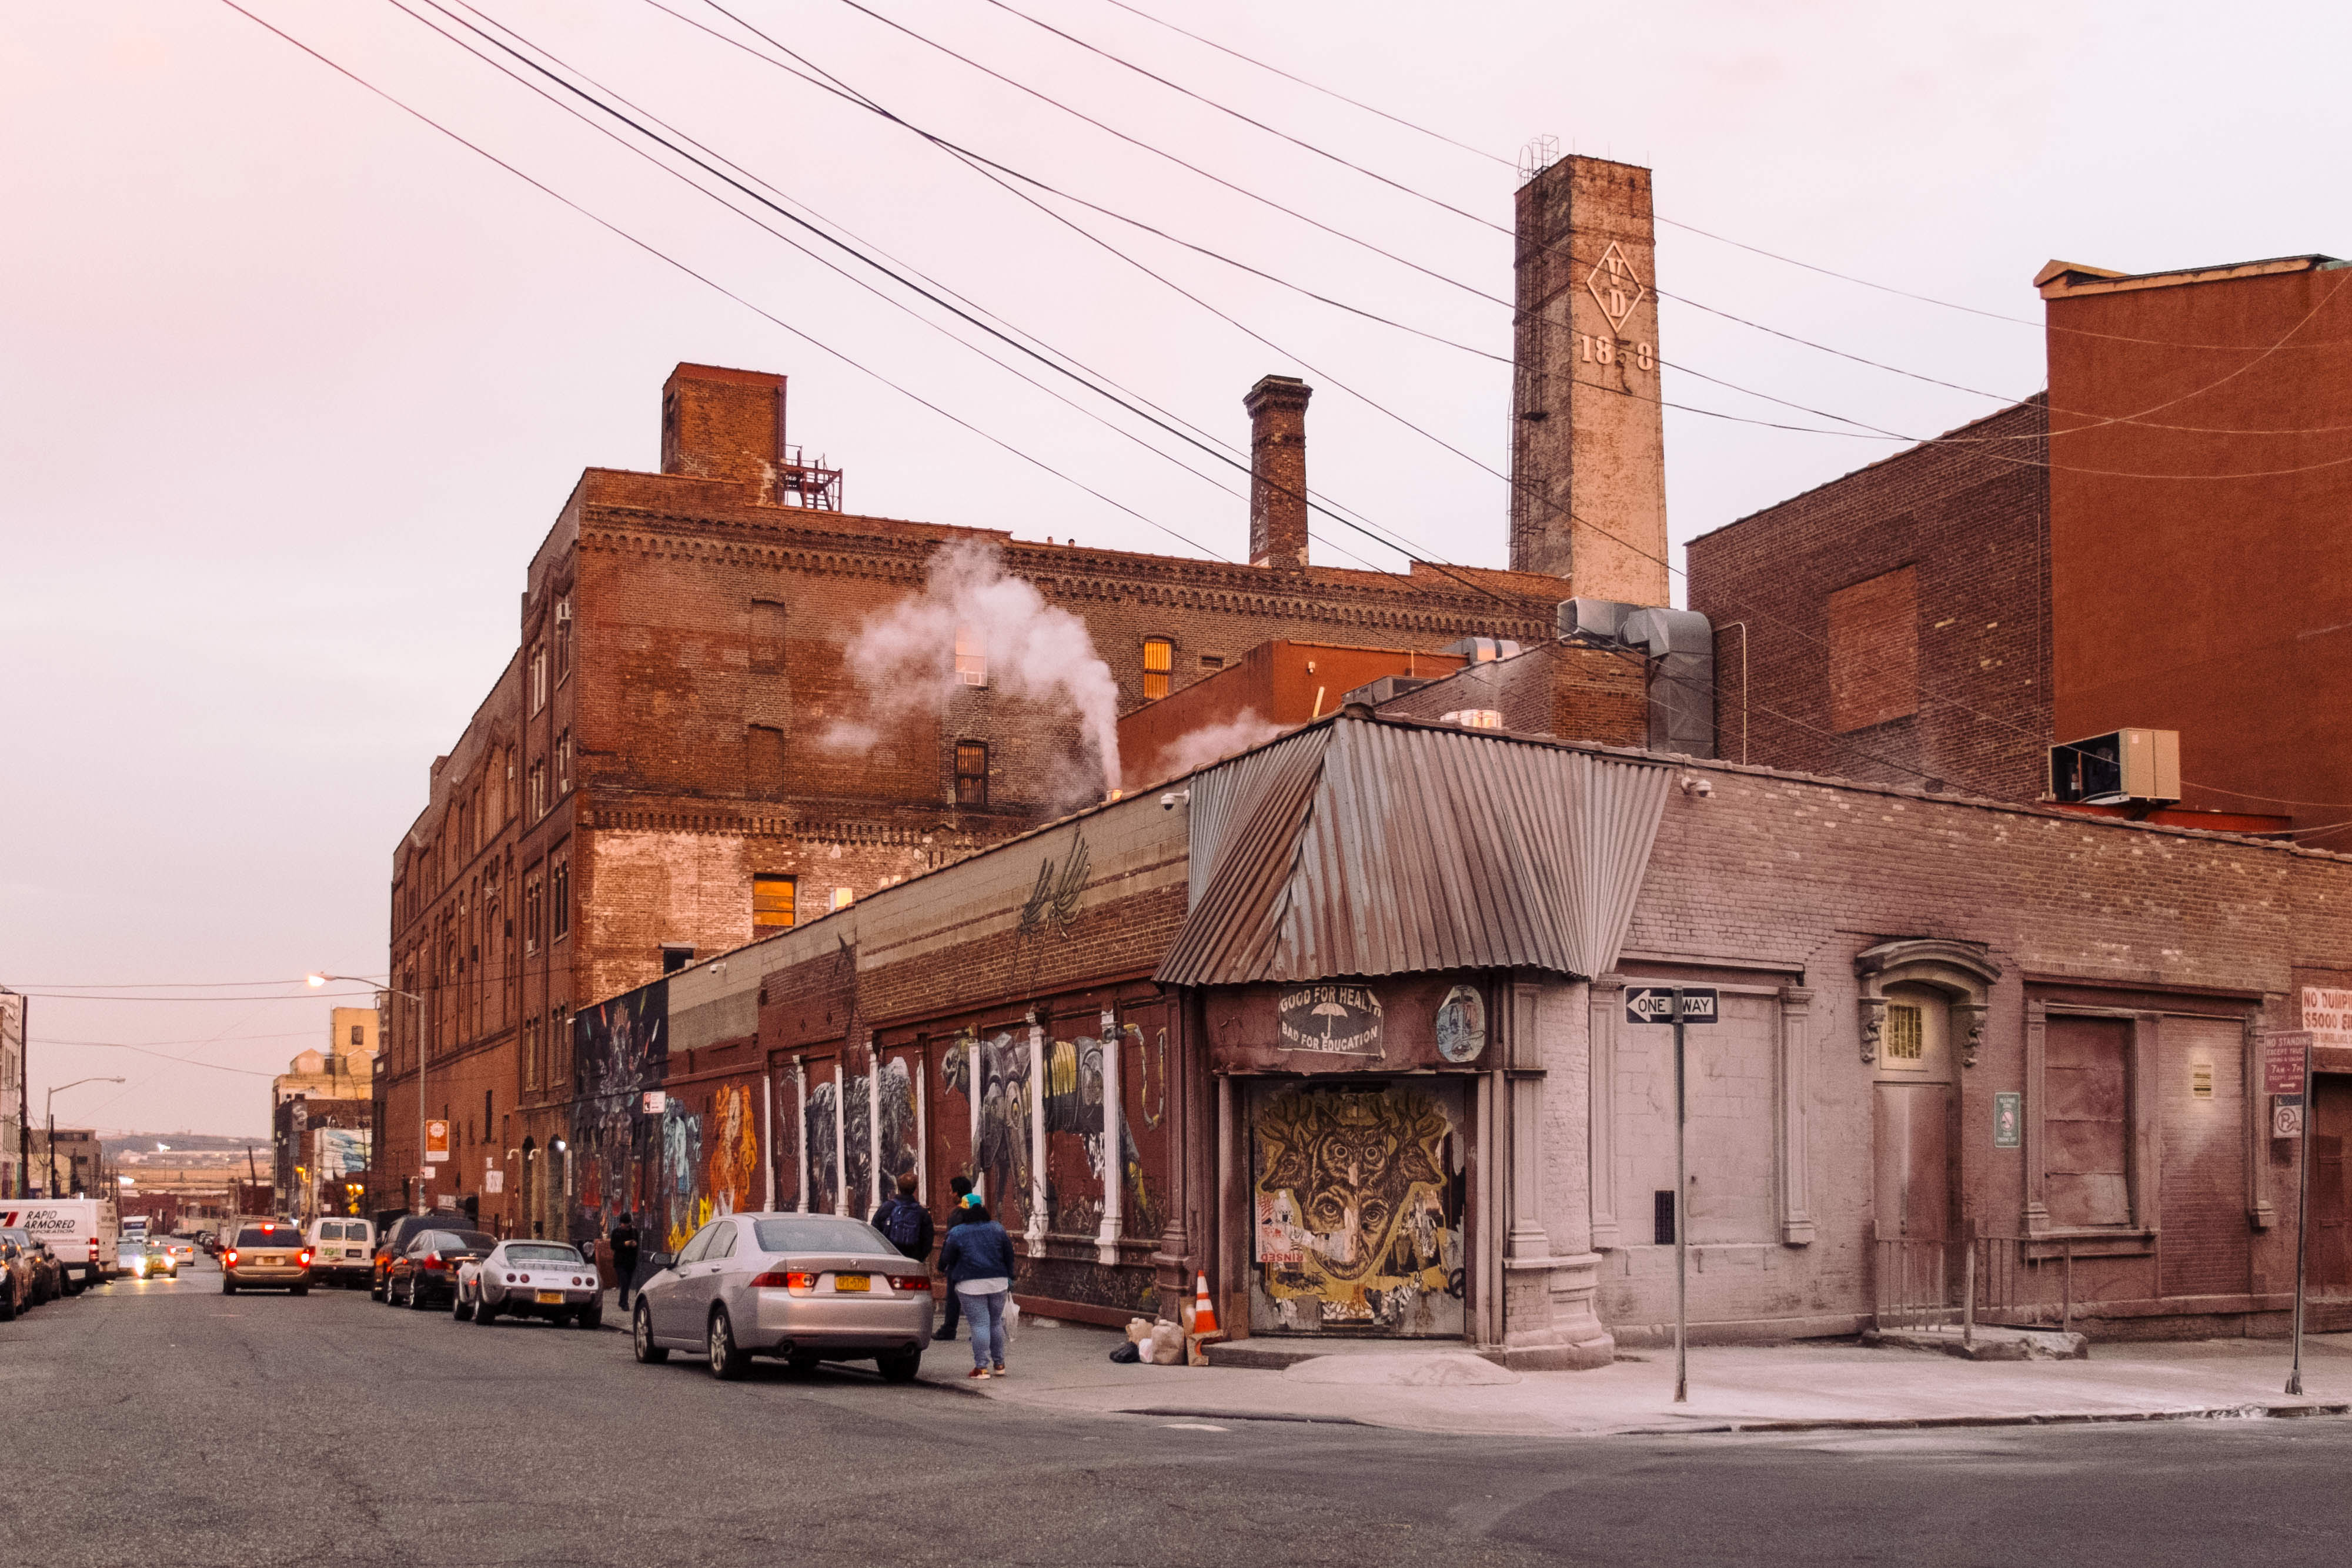
architecture, road, street, town, old, city, urban, cityscape, downtown, travel, abandoned, business, graffiti, buildings, infrastructure, cars, history, pollution, neighbourhood, urban area, ancient history, human settlement, steel and concrete structure